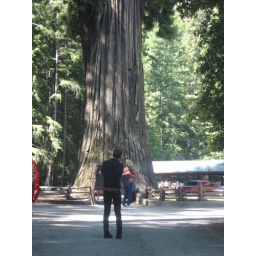
dave is taking a photo for the people that can get their monster truck under the tree